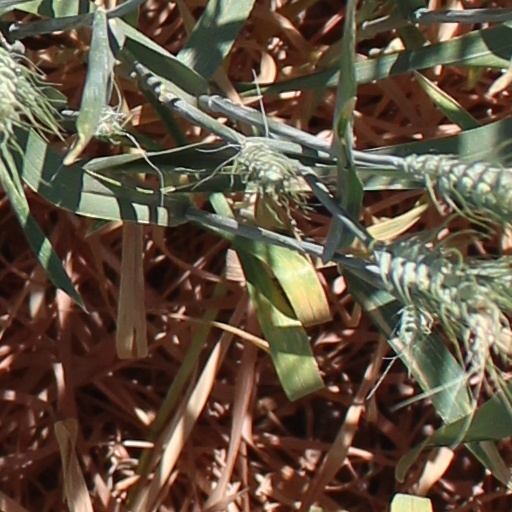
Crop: wheat